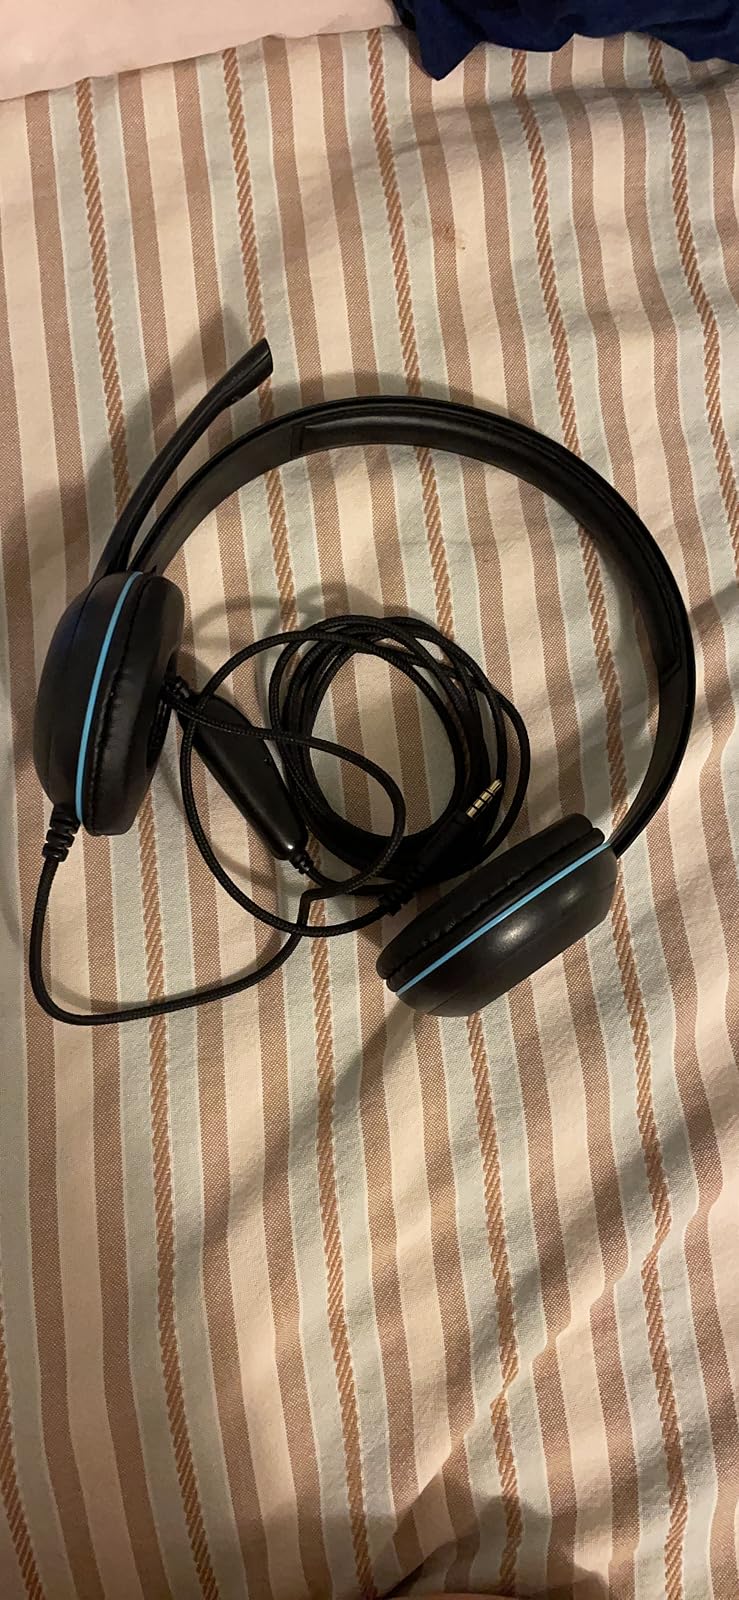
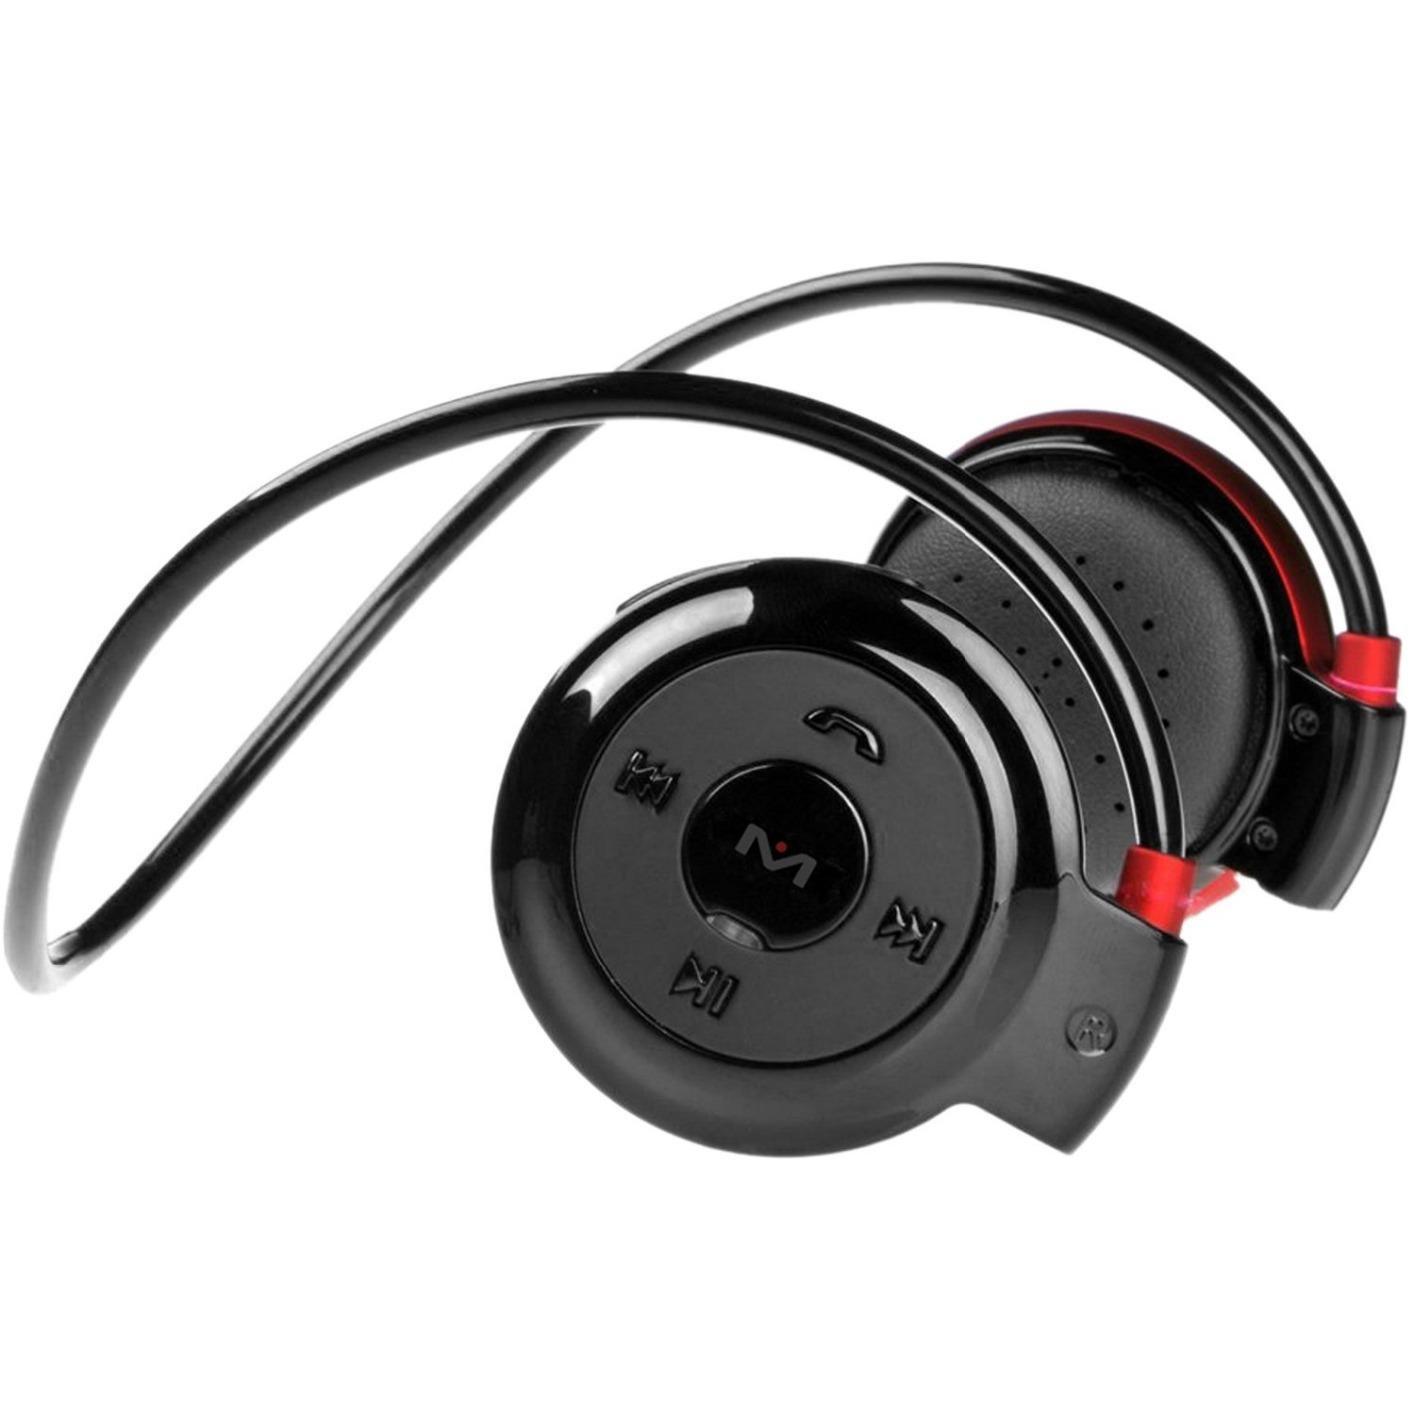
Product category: headphones
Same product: no